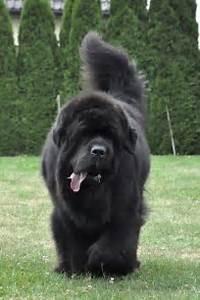
dog